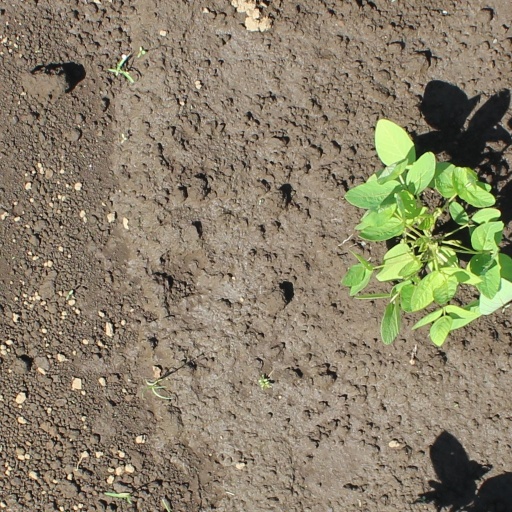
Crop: soybean